L'homme orchestre

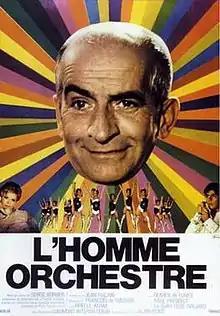

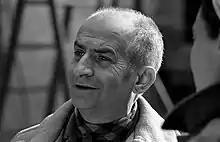
Louis de Funès, on the set of the movie, in 1970.

L'homme orchestre is a comedy film from 1970 directed by Serge Korber, written by Jean Halain, and starring by Louis de Funès. It tells the story of Evan Evans, who owns and manages a ballet company in the Principality of Monaco with an iron fist.